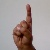
The image shows a hand gesture representing the letter 'D' in Indian Sign Language.